Winsor McCay

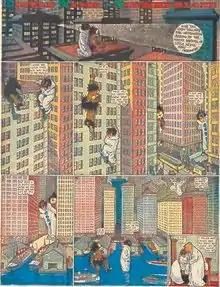
The most successful of McCay's comic strips was "Little Nemo"September 9, 1907

While still turning out illustrations and editorial cartoons daily, McCay began three more continuing strips in 1905. In January, he began "The Story of Hungry Henrietta", in which the child protagonist visibly ages week by week, and eats compulsively in lieu of the love she craves from her parents. "A Pilgrim's Progress by Mister Bunion" was another "Silas" strip for "The Evening Telegram", which ran from June 1905 until May 1909. Mr. Bunion spent each strip unsuccessfully scheming to rid himself of his suitcase, labeled "Dull Care".